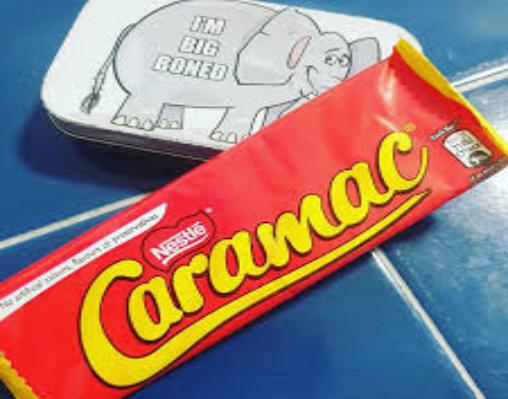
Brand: Caramac
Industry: Food